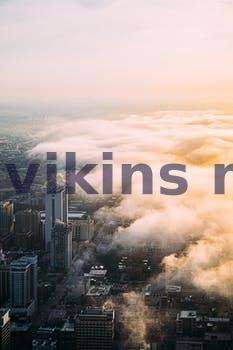
Label: Watermark